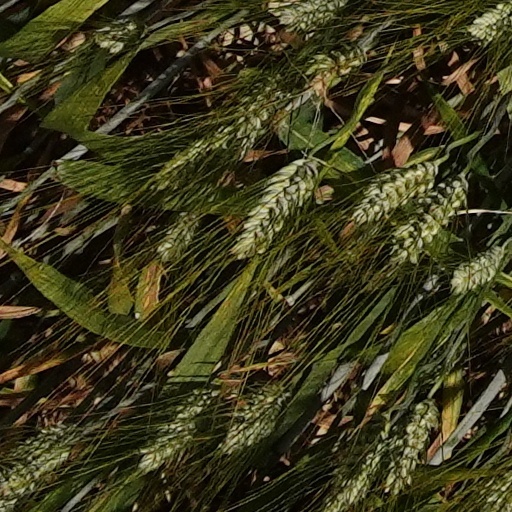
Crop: wheat